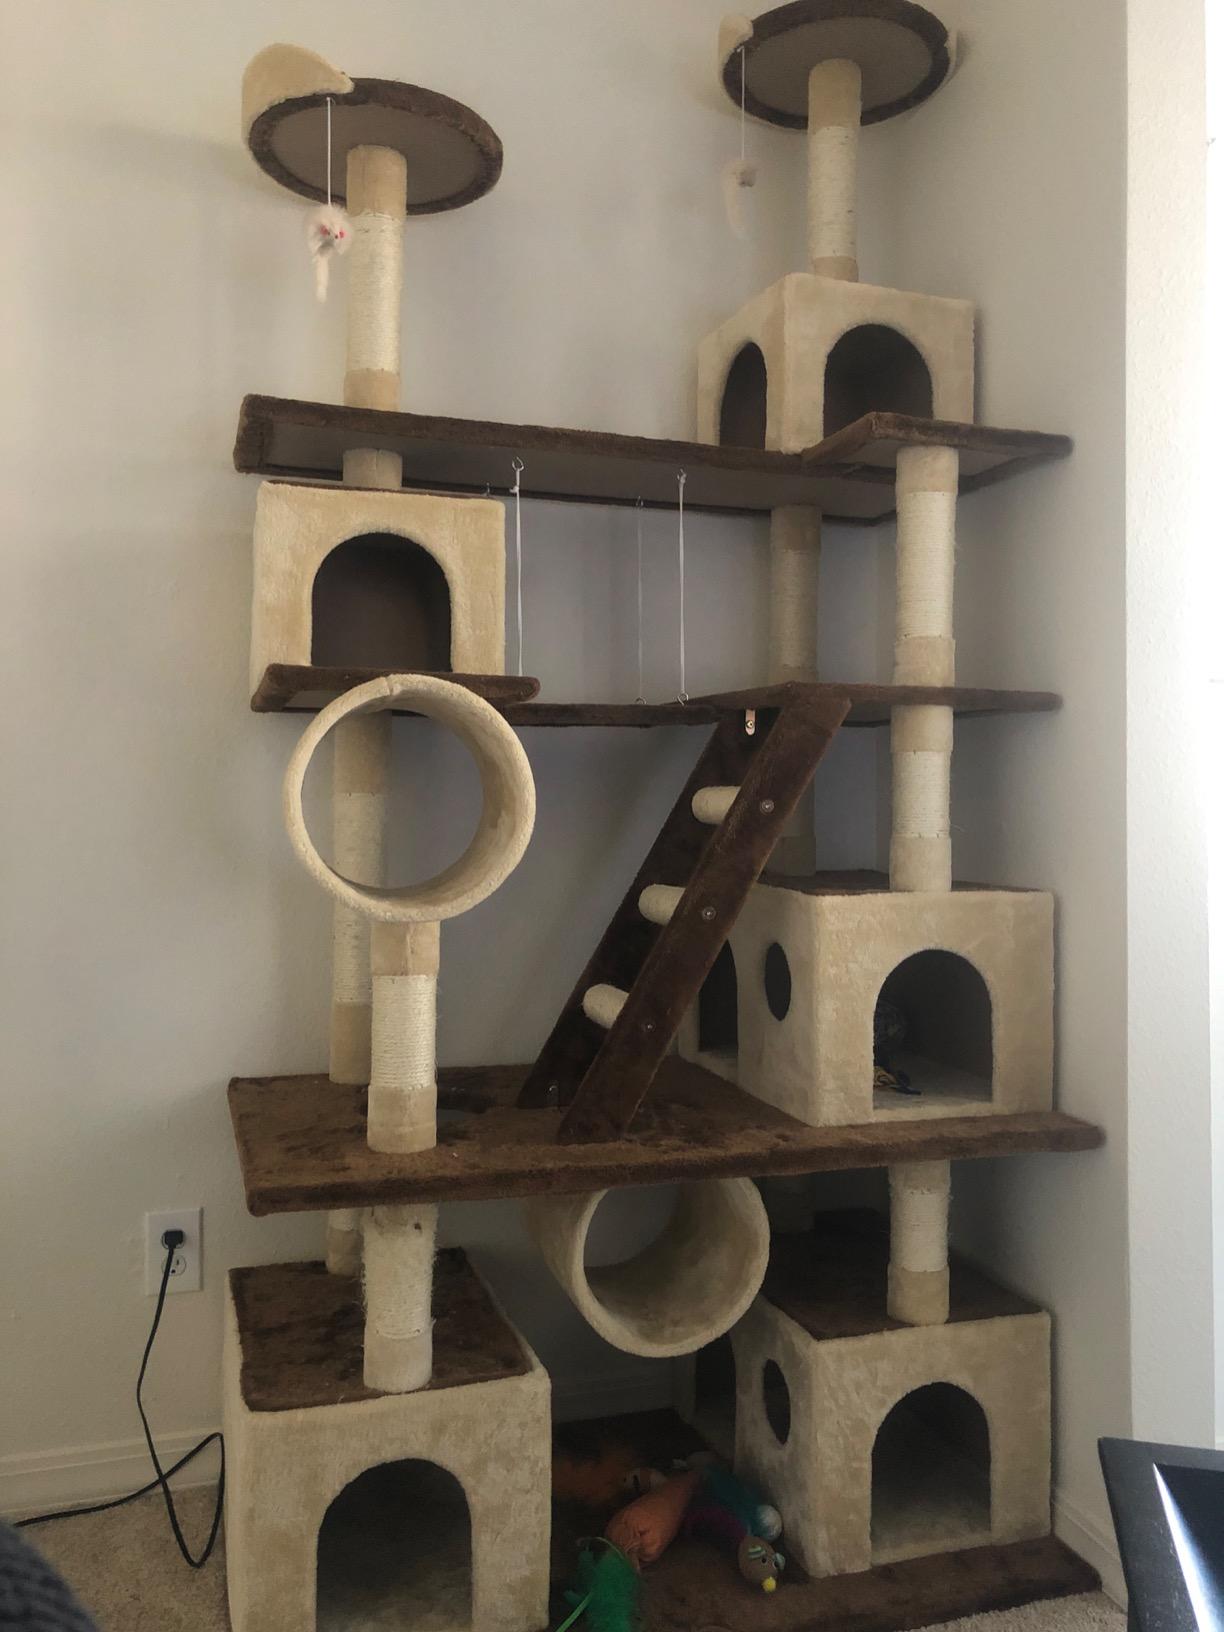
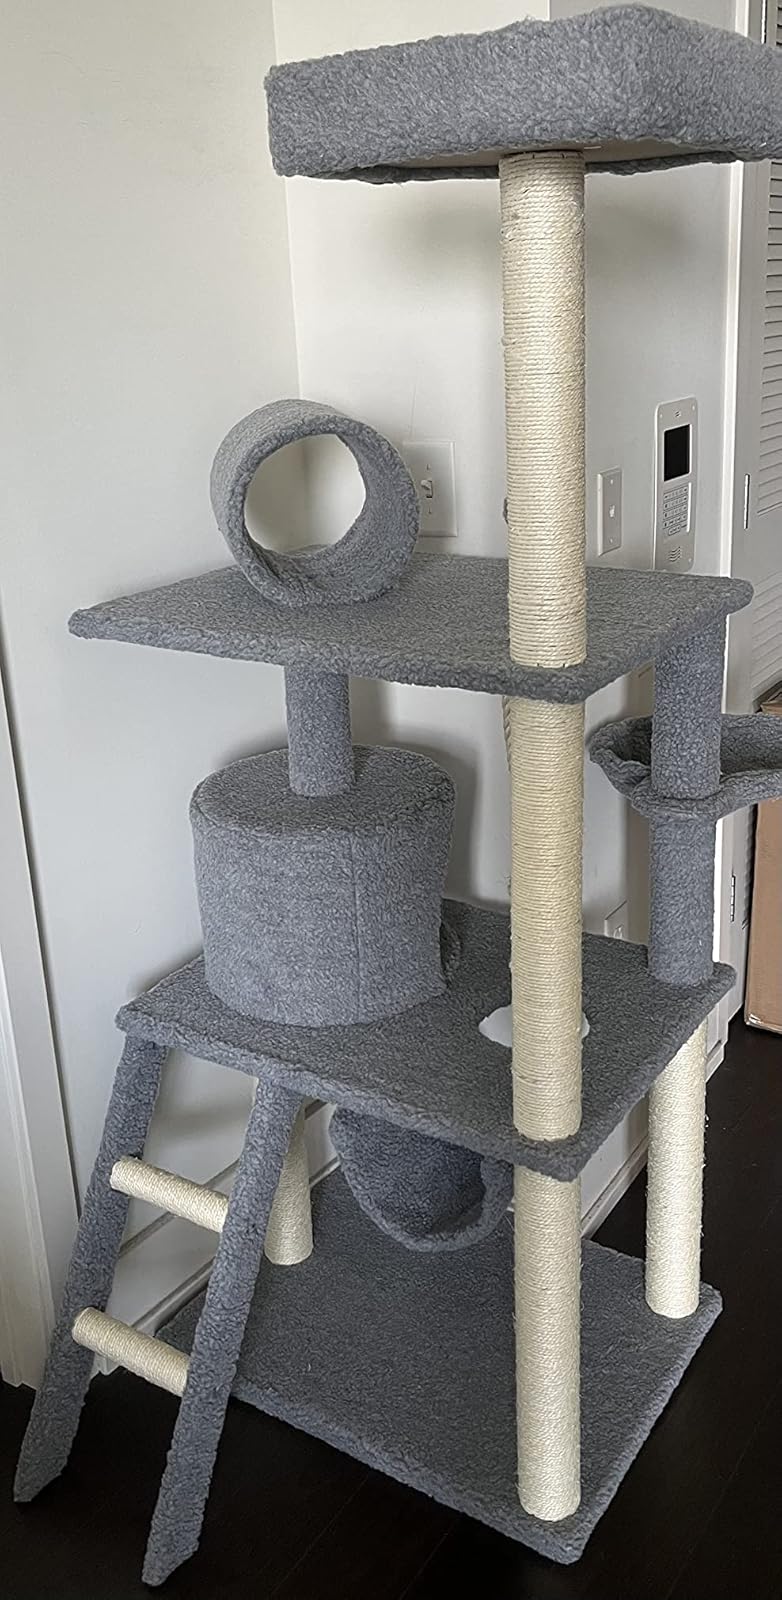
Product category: items_cat tree
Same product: no